Ernst Martin

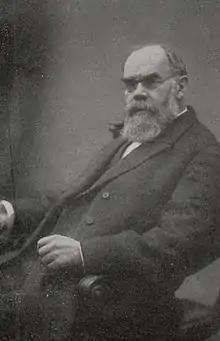
Ernst Martin (August 1910)

Ernst Eduard Martin (5 May 1841, Jena – 13 August 1910, Strasbourg) was a German philologist of Romance and Germanic studies. He was the son of gynecologist Eduard Arnold Martin (1809–1875).